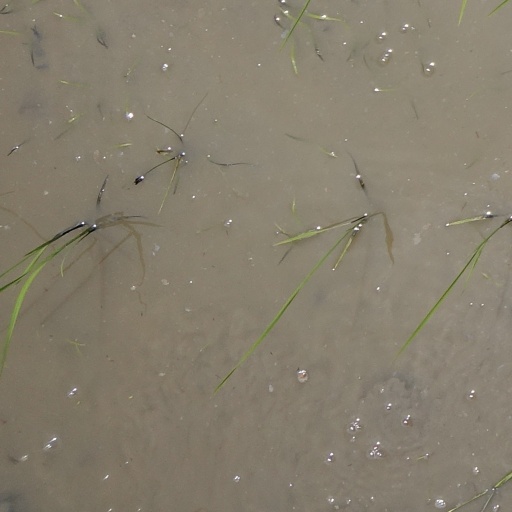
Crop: rice